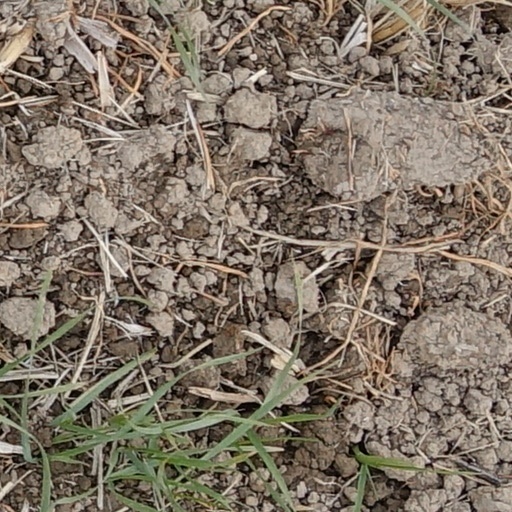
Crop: wheat